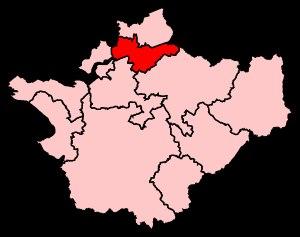
La circonscription de Warrington South est une circonscription électorale anglaise située dans le Cheshire et représentée à la Chambre des Communes du Parlement britannique.